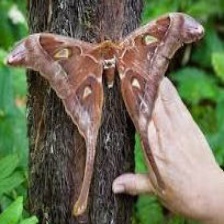
Species: HERCULES MOTH